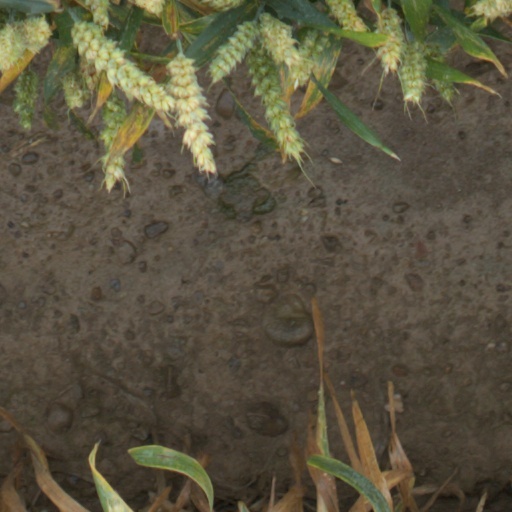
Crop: wheat